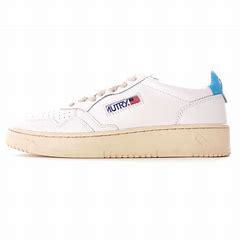
Brand: Autry
Model: Action Shoes 100